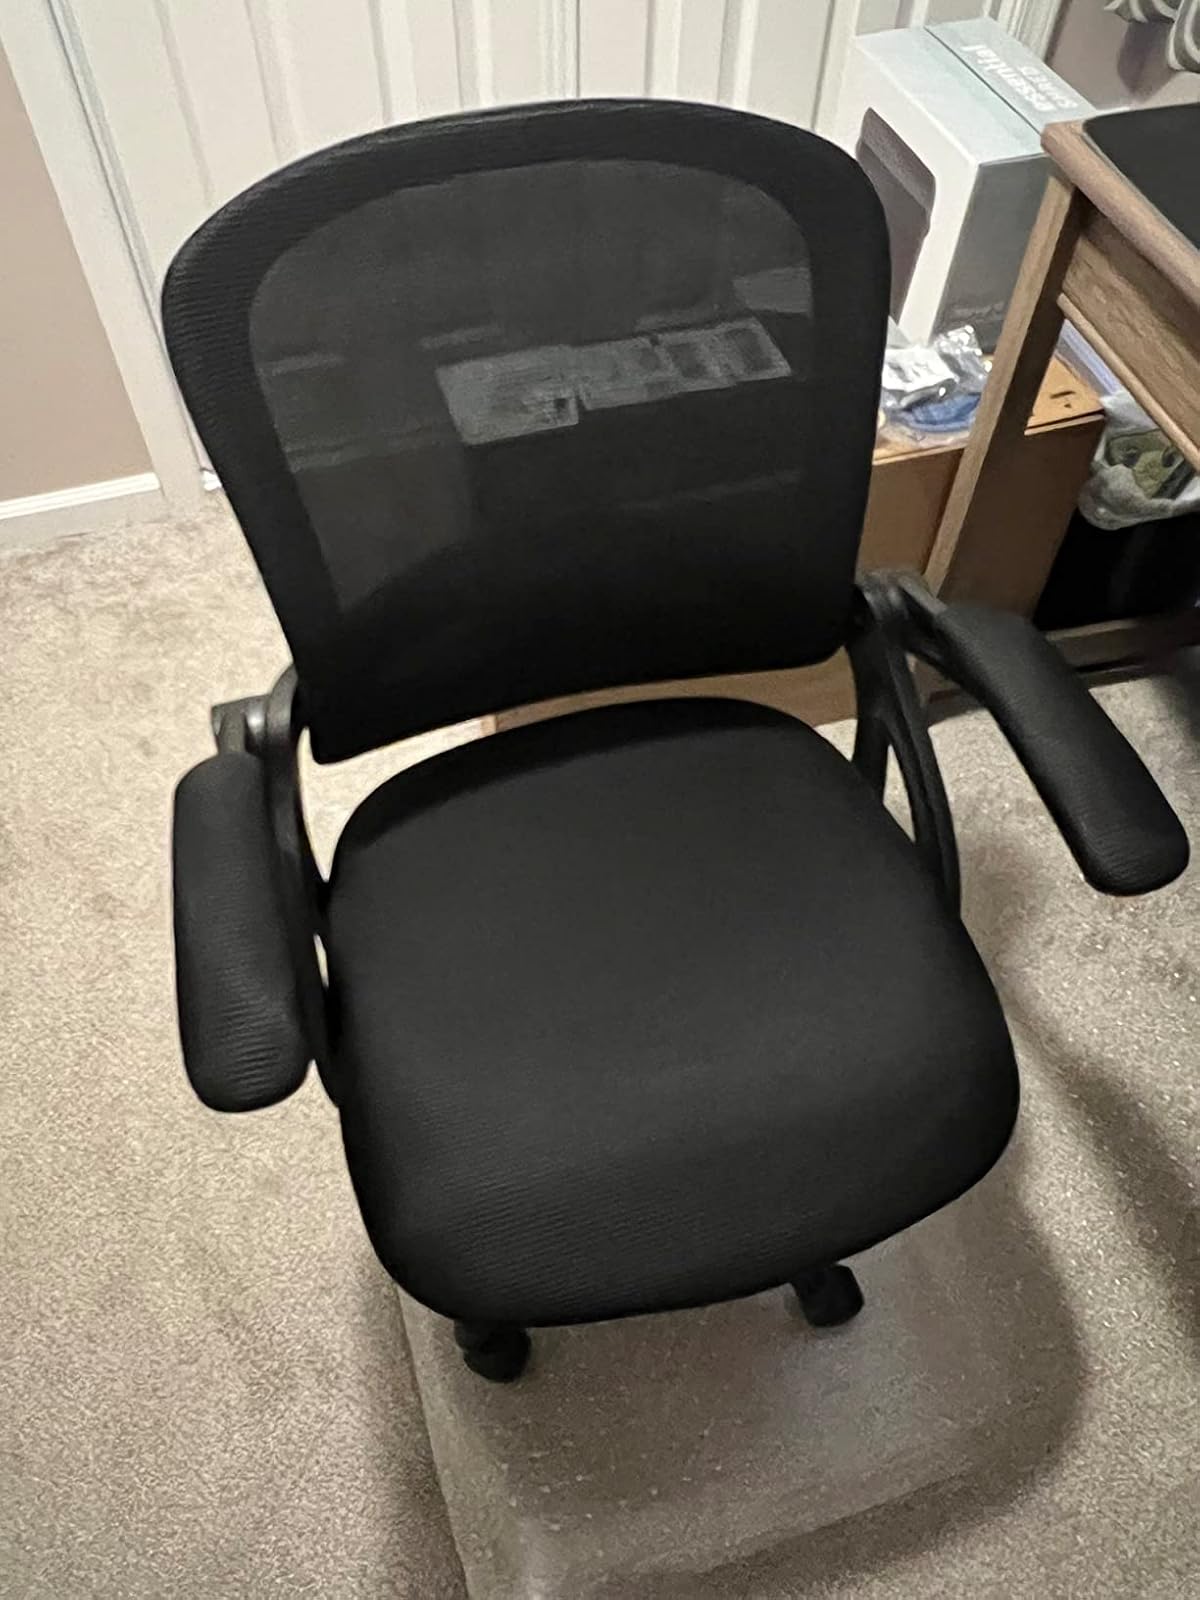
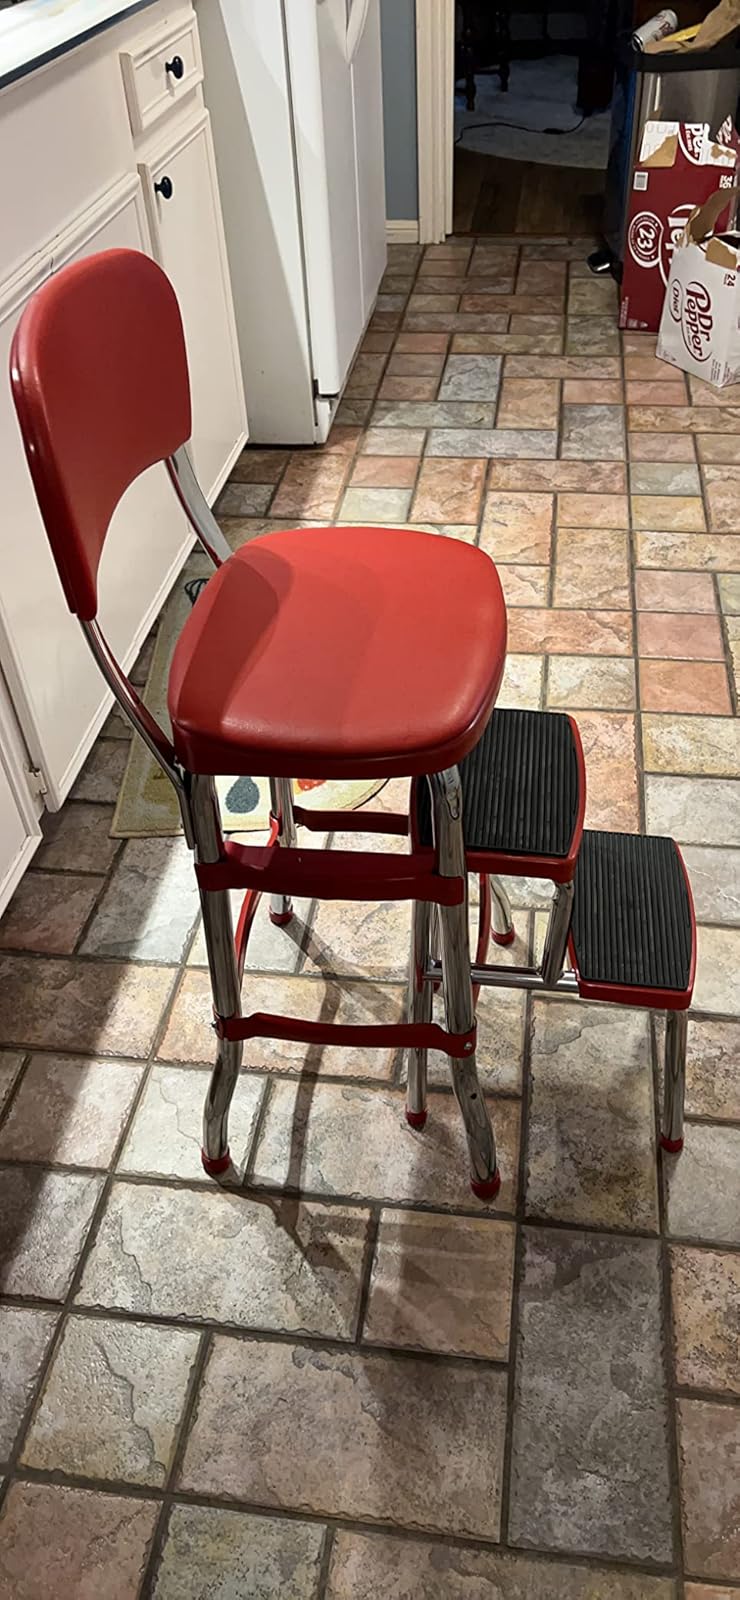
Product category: items_chair
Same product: no